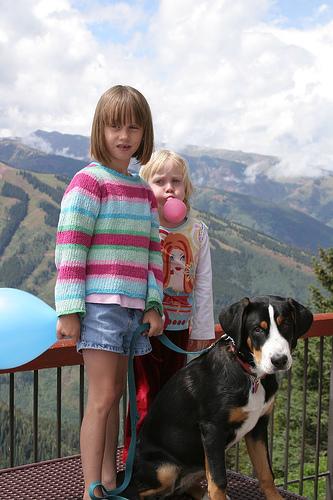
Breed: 237-n000086-Greater_Swiss_Mountain_dog